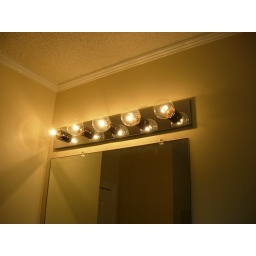
We're going to replace the lights and put in a mirror instead of a medicine cabinet